Stephen Whittle

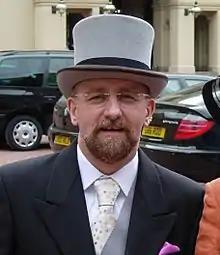
Stephen Whittle at Buckingham Palace in 2005

Stephen Thomas Whittle (born 29 May 1955) is a British legal scholar and activist with the transgender activist group Press for Change. Since 2007, he has been Professor of Equalities Law in the School of Law at Manchester Metropolitan University. Between 2007 and 2009, he was president of the World Professional Association for Transgender Health (WPATH). Having been assigned female at birth, he is described as "a radical lesbian before his sex change and now a leading commentator on gender issues", who after the Gender Recognition Act 2004 came into force in April 2005, achieved legal recognition as a man and so was able to marry his female partner.